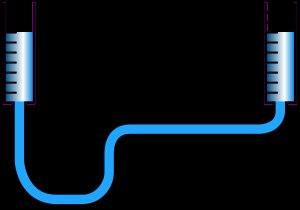
Robert Lomas, né en 1947, est un écrivain britannique, professeur de statistiques à l'université de Bradford. Il écrit principalement sur les mythes de la franc-maçonnerie, sur la période néolithique et l'archéoastronomie.
Le niveau à eau est un instrument ancestral et rudimentaire, il repose sur le principe des vases communicants.